Catalpa Festival

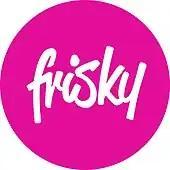
Frisky logo

Catalpa Festival was produced by Frisky, a Dublin, Ireland based event production organization. Frisky also tours with International artists in Brazil.